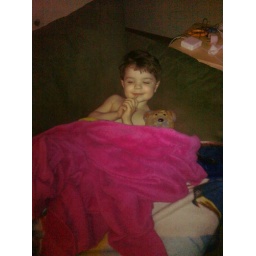
All tucked in and ready for bed on the new couch